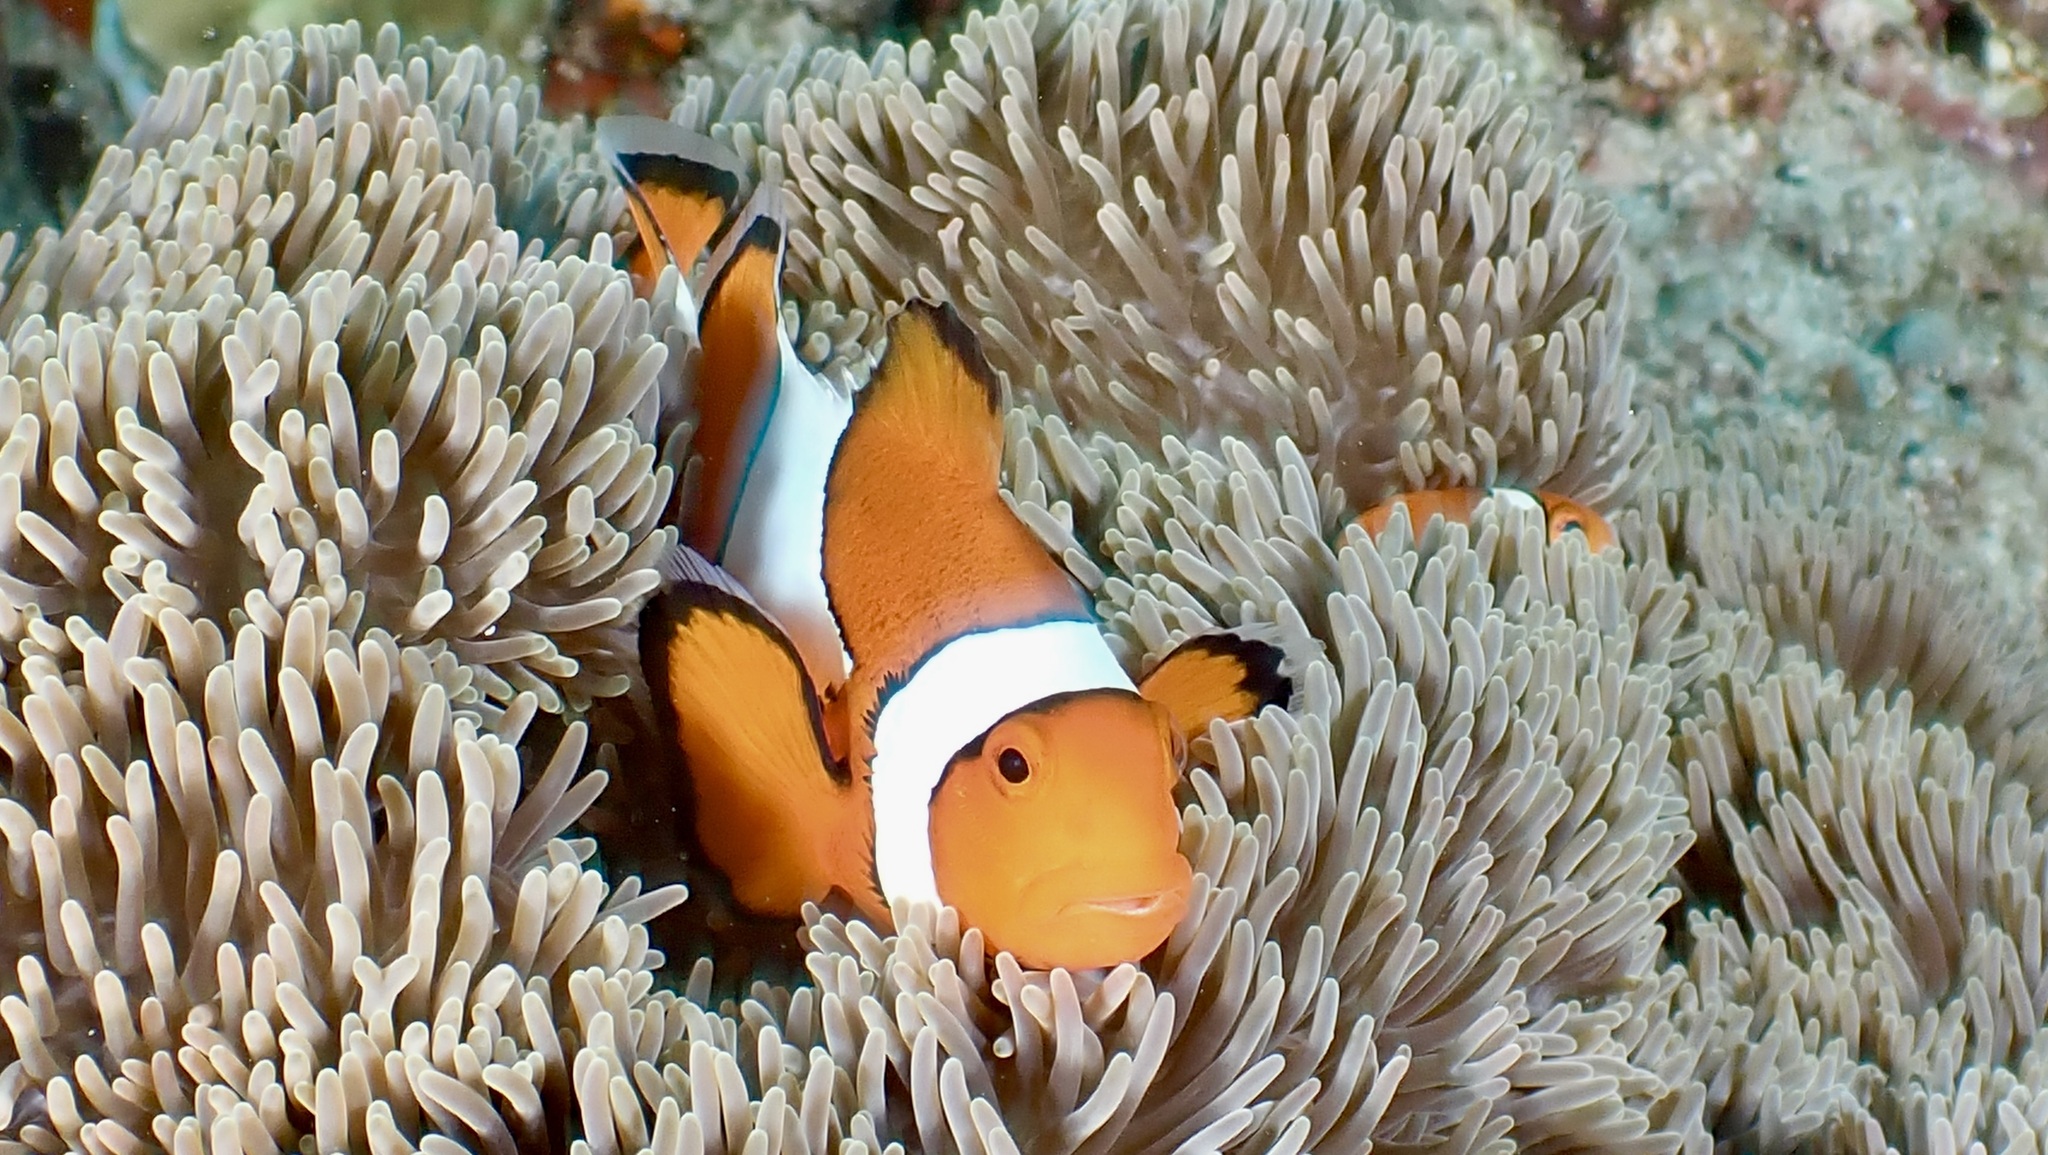
Amphiprion ocellaris (Ocellaris Anemonefish)